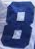
Number: 8